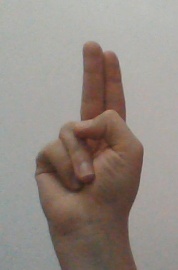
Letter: taa